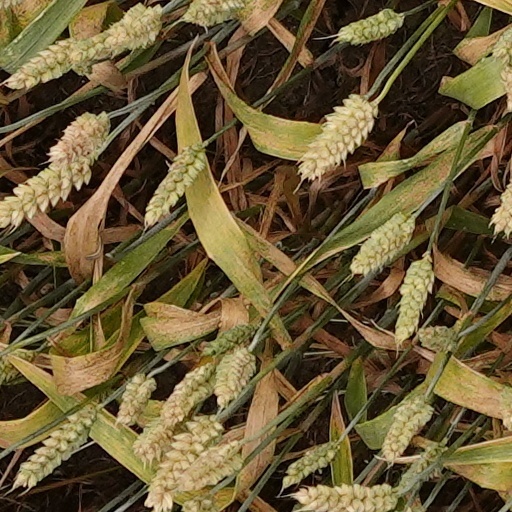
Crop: wheat